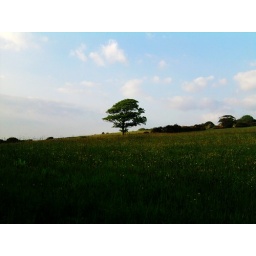
A lonely tree in Goose Green's field